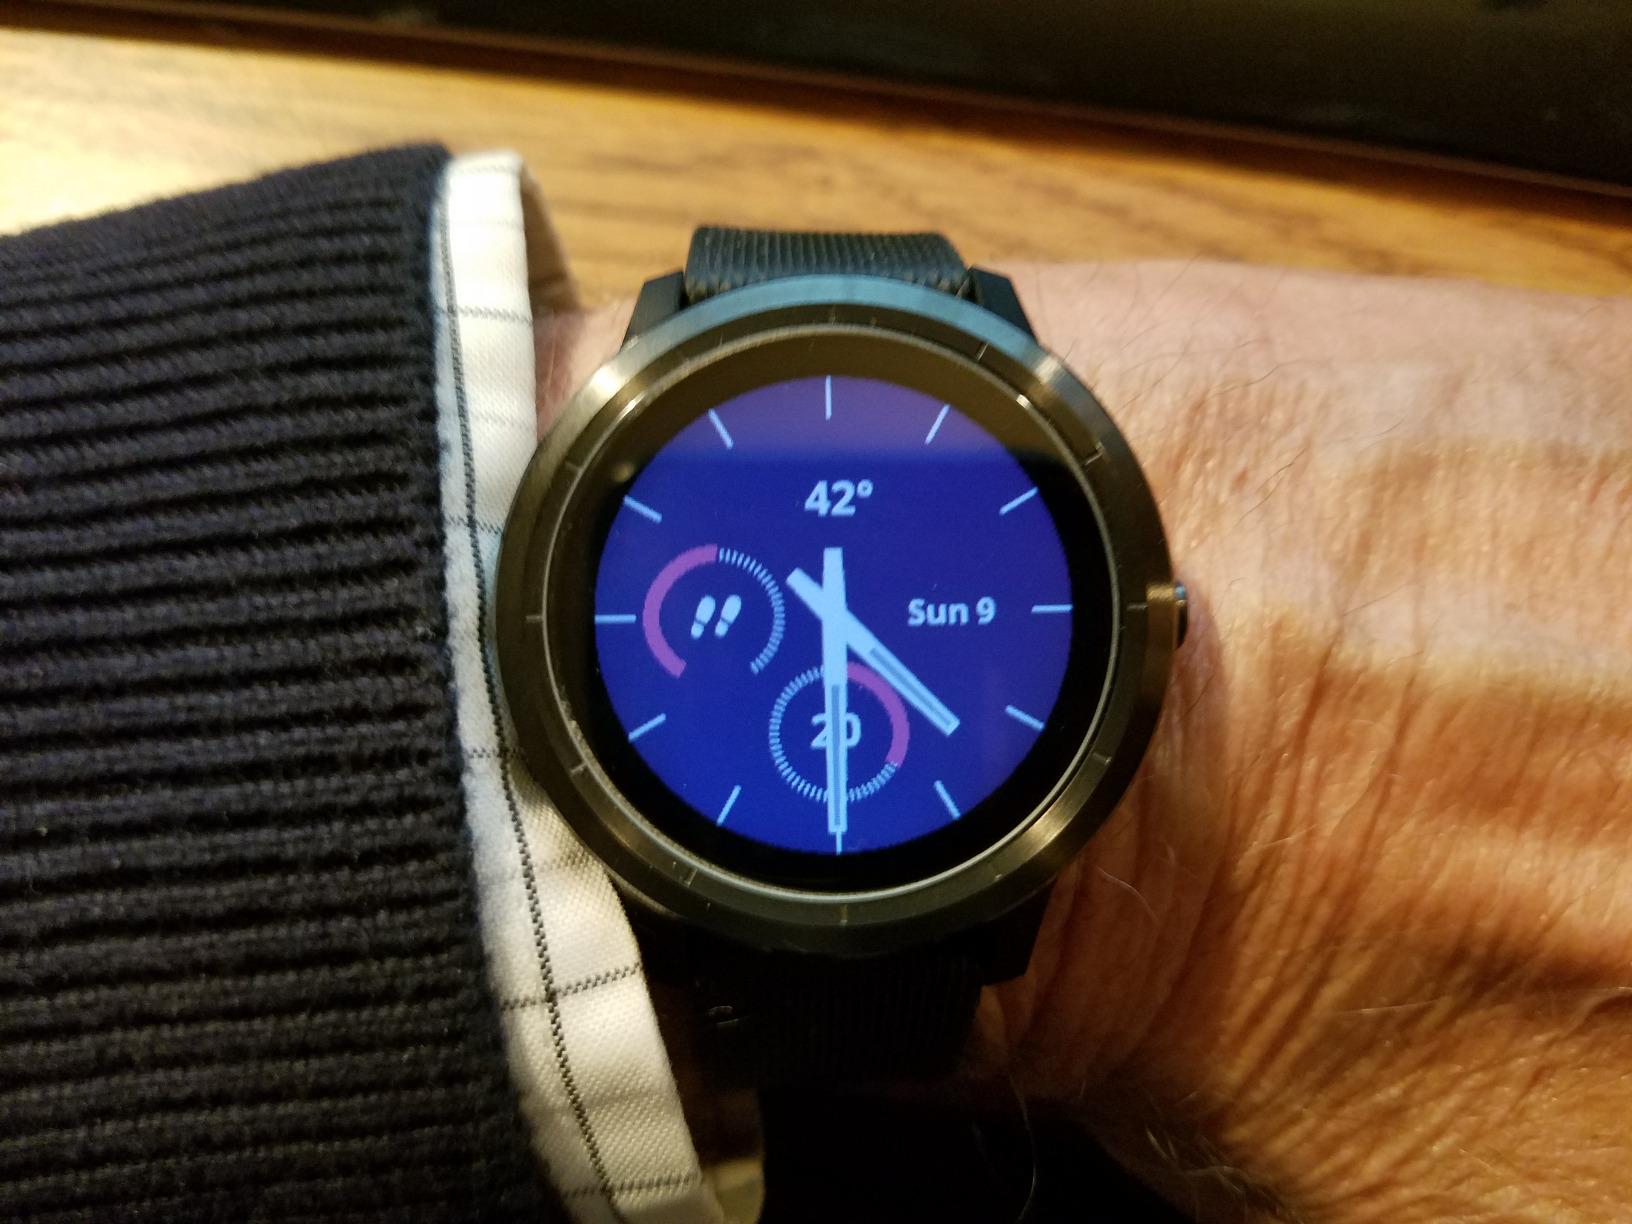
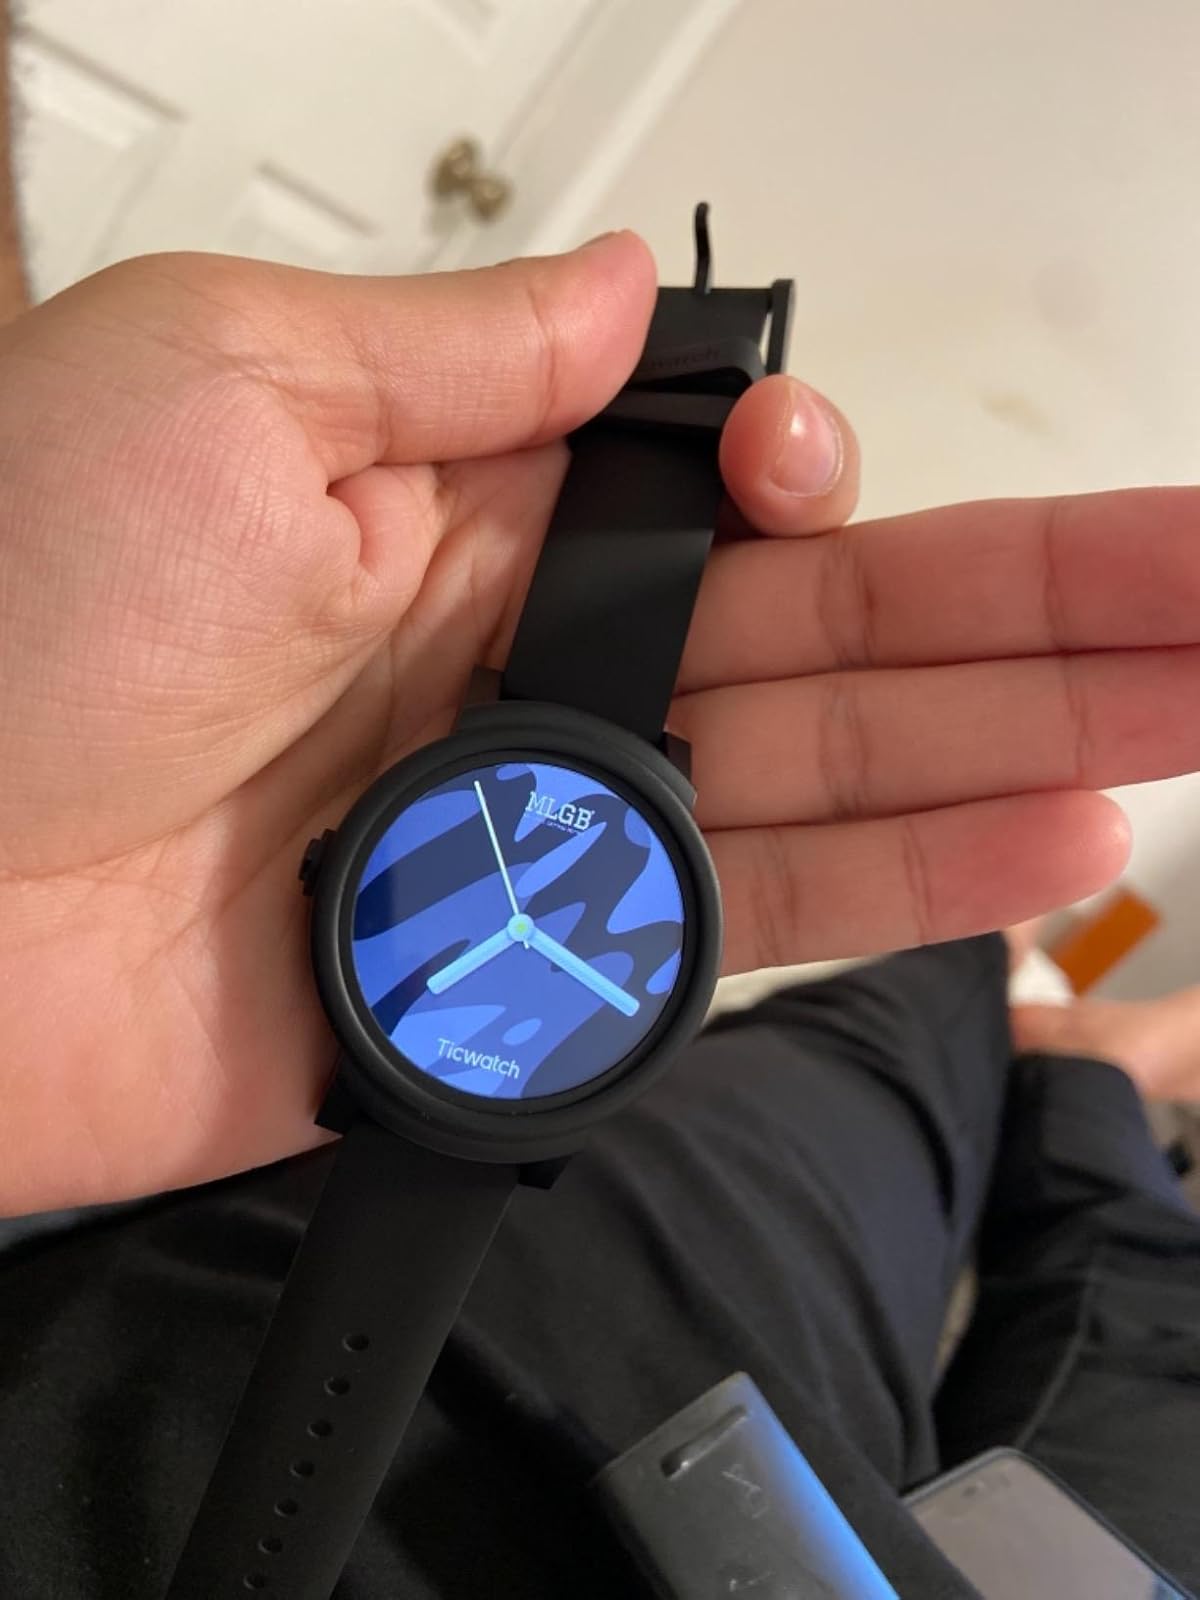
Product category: smartwatch
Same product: no